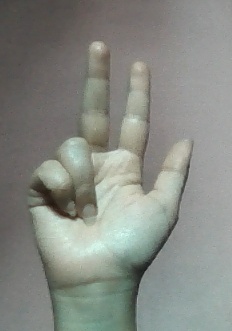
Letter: al